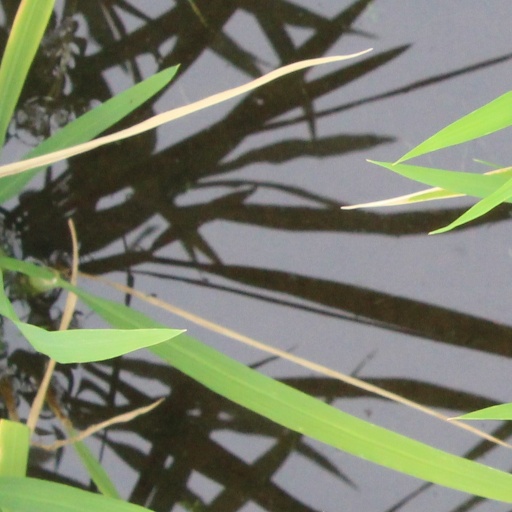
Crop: rice